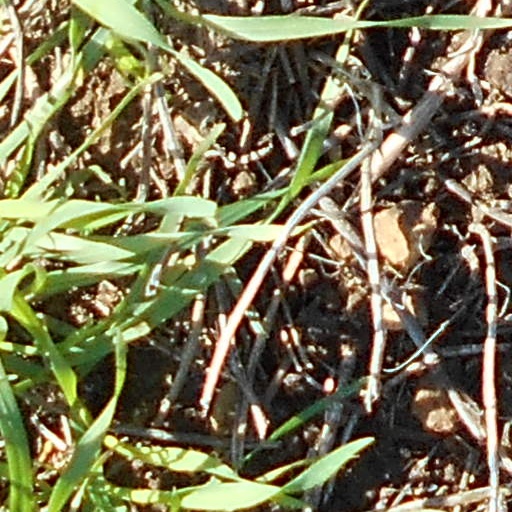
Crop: wheat